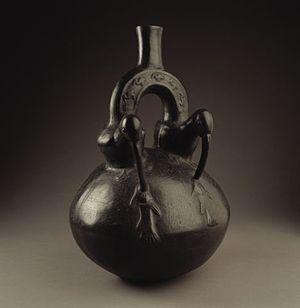
Les céramiques chimú furent produites sur la côte nord du Pérou, vers la fin du premier millénaire de notre ère, de 1000 à 1470. La civilisation chimú fut une importante civilisation précolombienne qui succéda dans cette région à la culture moche à laquelle elle emprunta de nombreux éléments décoratifs. Cette culture est aujourd´hui mieux connue grâce aux travaux de l'archéologue péruvien Rafael Larco Hoyle, fondateur du Musée Larco de Lima.